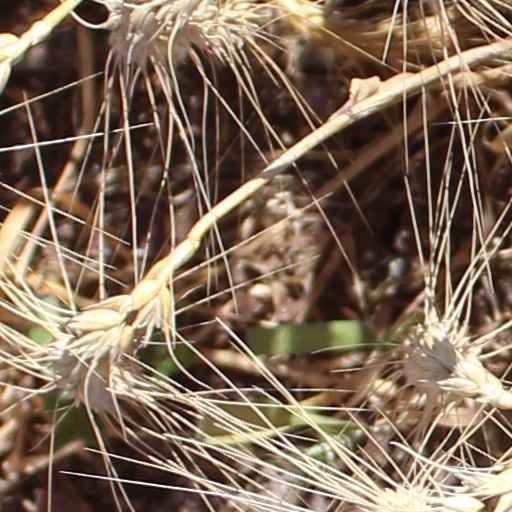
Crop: wheat